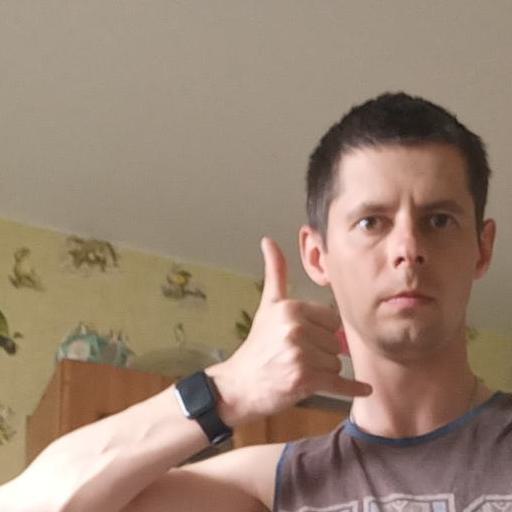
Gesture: call